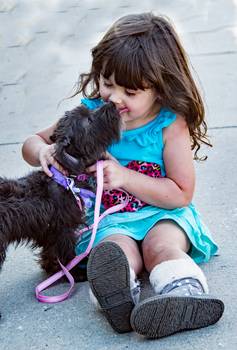
Label: No Watermark